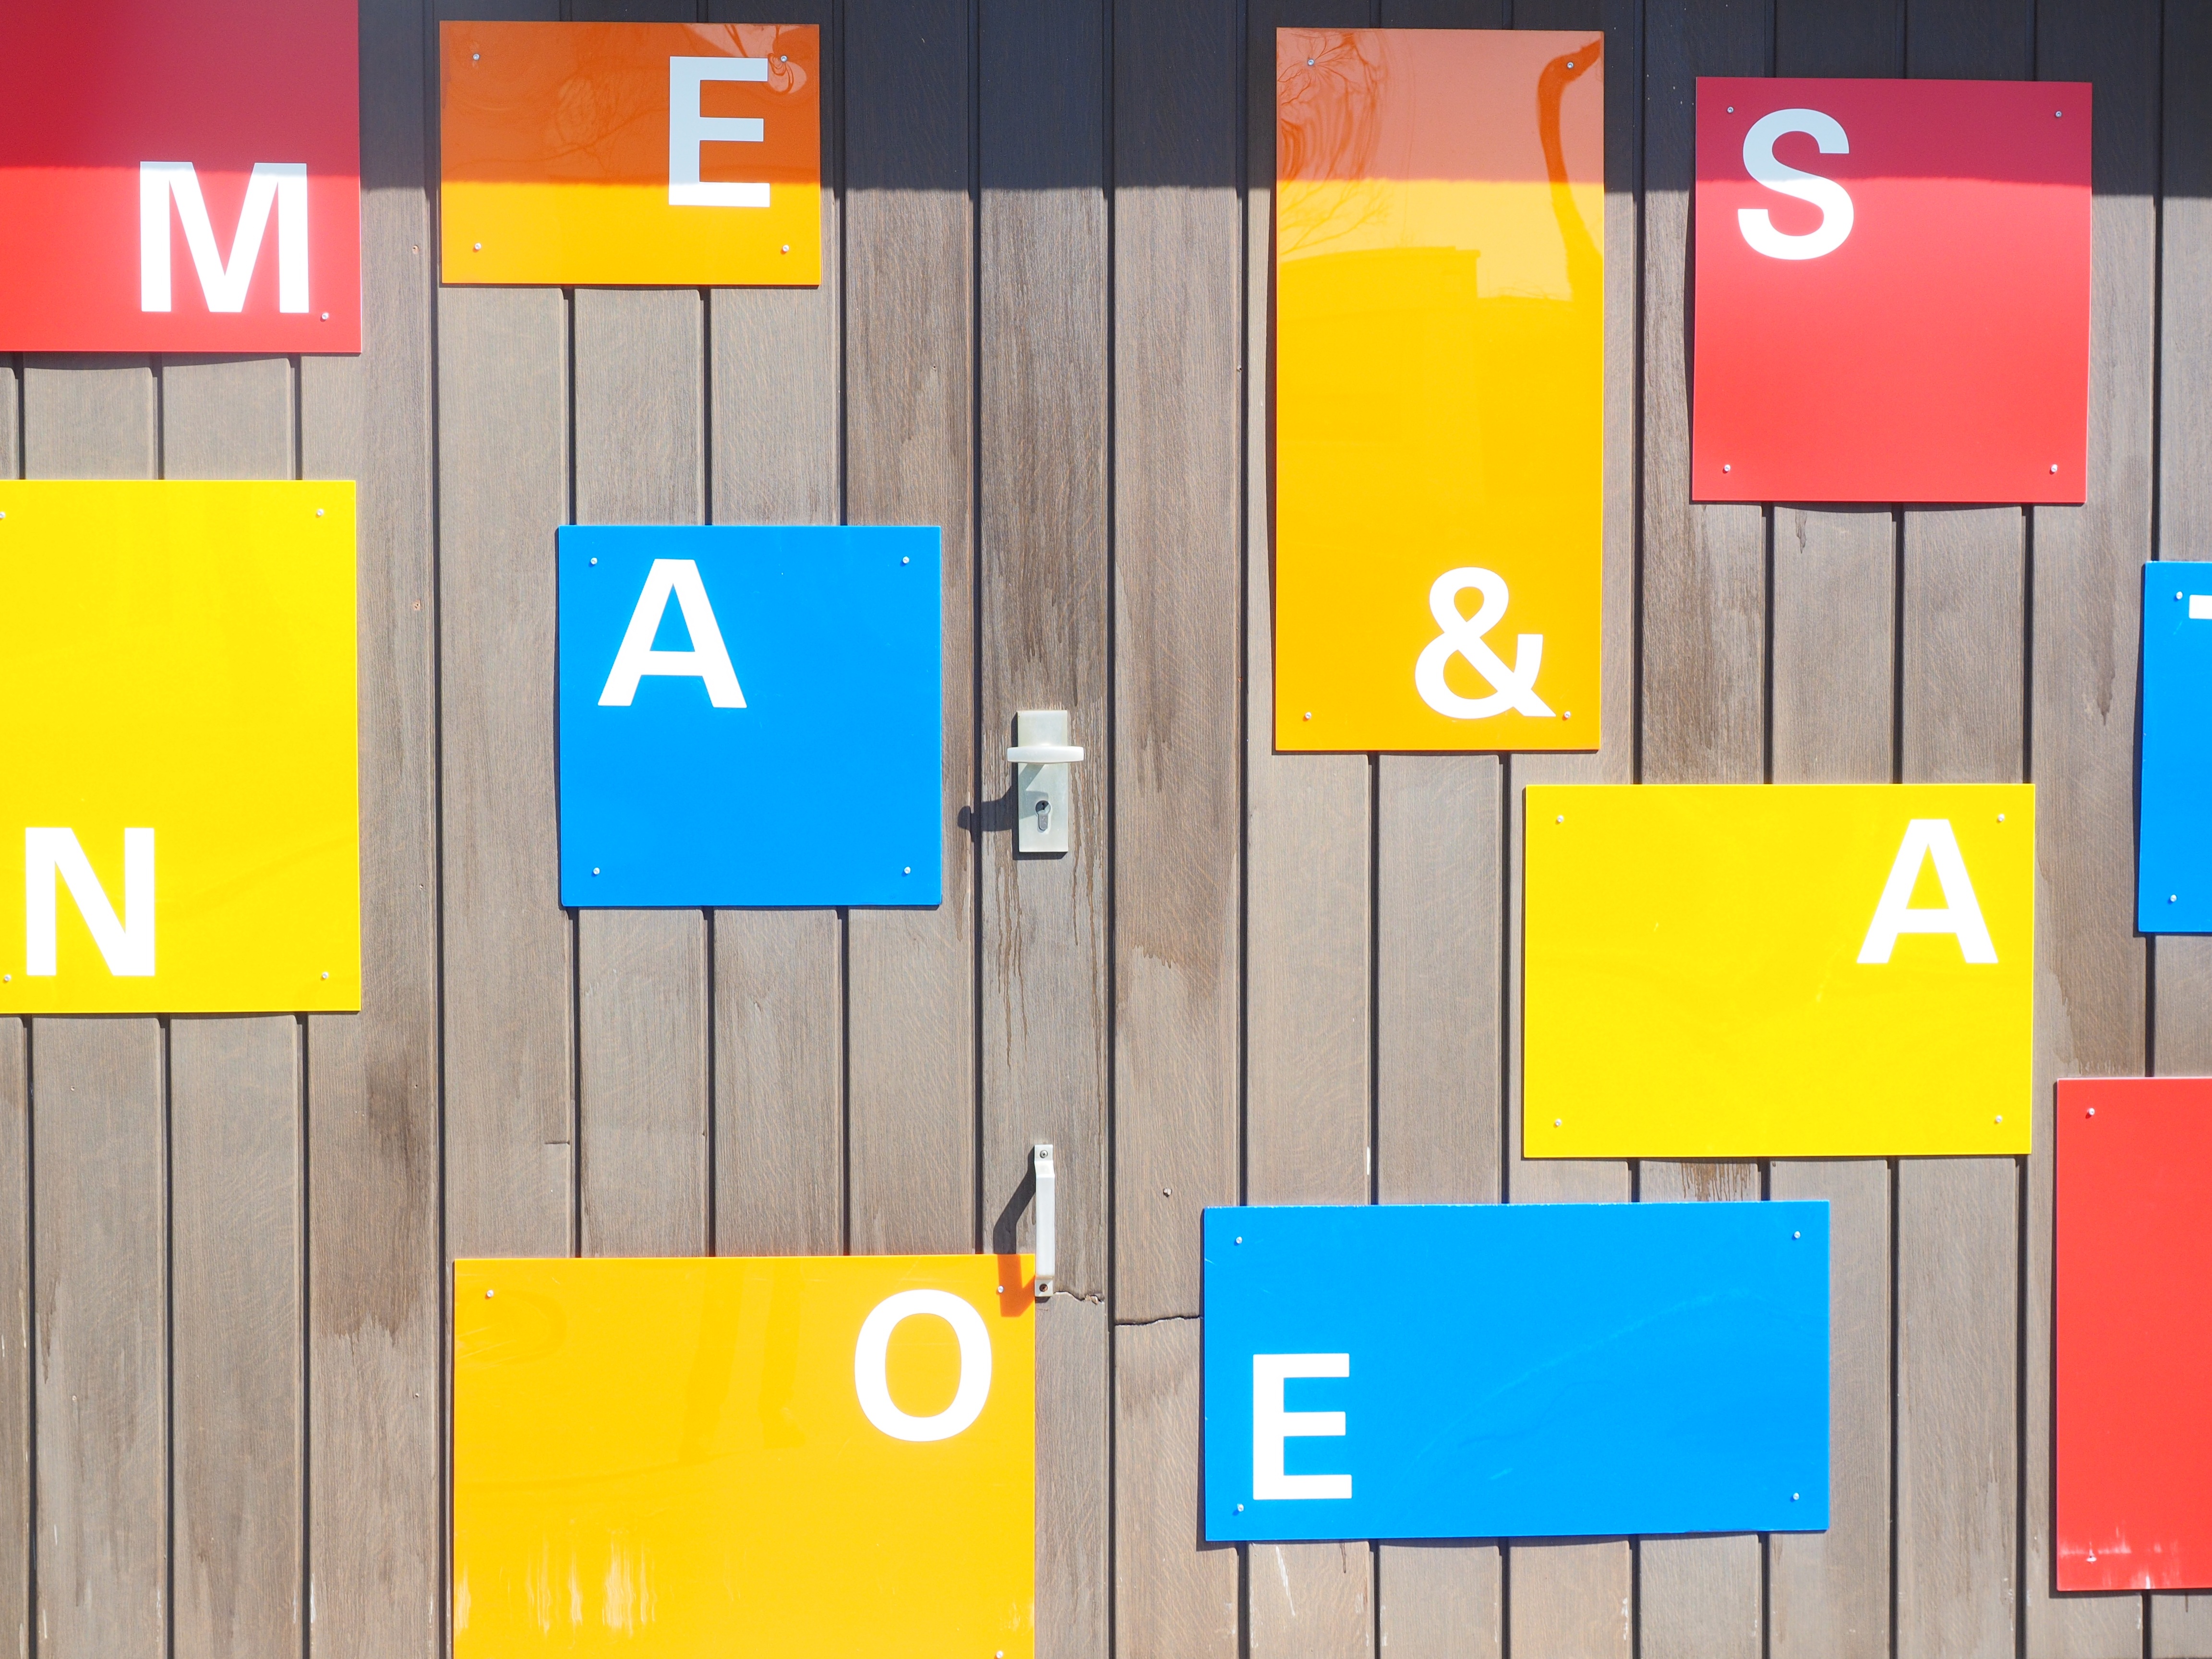
read, number, sign, alphabet, color, banner, yellow, signage, education, brand, product, font, design, letters, learn, traffic sign, letter tiles